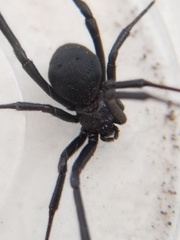
Species: Lactrodectus_hesperus